Doughton Manor

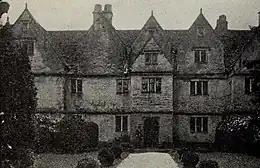
Doughton Manor, photographed in 1914

Doughton Manor is a country house in Doughton, in the civil parish of Tetbury Upton, in the Cotswold district of Gloucestershire, England. It is recorded in the National Heritage List for England as a designated Grade I listed building.